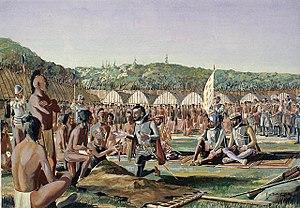
Jacques Cartier à Hochelaga
L'histoire de Montréal commence avec la découverte du village d'Hochelaga par les explorateurs français, au XVIᵉ siècle.
Jacques Cartier est un navigateur, explorateur français et écrivain par ses récits de voyage. Né en 1491 à Saint-Malo, il y meurt le 1ᵉʳ septembre 1557.
Hochelaga était une bourgade semi-sédentaire iroquoienne située au XVIᵉ siècle aux environs du mont Royal, dans l'actuelle ville de Montréal au Québec. Arrivé en barque le 2 octobre 1535, Jacques Cartier la visite le lendemain. Il est bien accueilli par les Iroquoiens et nomme la montagne qu'il voit à proximité mons realis. Plusieurs toponymes de Montréal ainsi que l'archipel d'Hochelaga lui doivent leur nom.